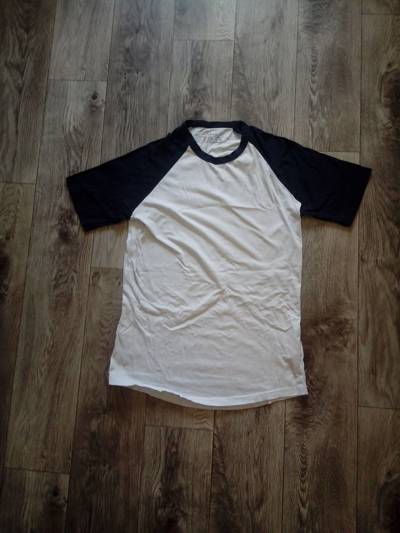
Waste category: clothes